Attorney General for Quebec v Queen Insurance Company

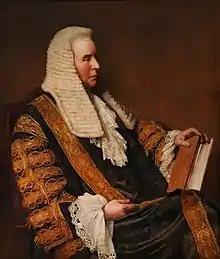
Sir George Jessel, Master of the Rolls, who wrote the decision that the Act was unconstitutional

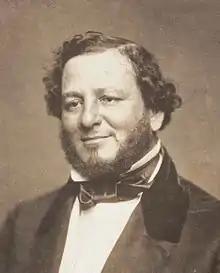
Judah Benjamin, QC, counsel for the Attorney General for Quebec

The Attorney General for Quebec then appealed the case to the Judicial Committee of the Privy Council (JCPC) in Britain, the court of last resort for Canada within the British Empire. (At that time, appeals could go to the Judicial Committee directly from the provincial courts, bypassing the Supreme Court of Canada.) Judah P. Benjamin, QC and John Rigby were counsel for the Attorney General, while the insurance company was represented by Mr Kay, QC and R. W. Gibbs.